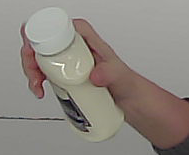
Product: heinz_mayo